Haroutune Armenian

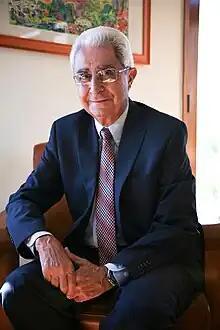

Haroutune Armenian (18 June 1942 – 15 July 2025), was a Lebanese-born Armenian-American academic and physician who was President of the American University of Armenia (1997–2009), President Emeritus, American University of Armenia, and also Professor in Residence, UCLA, Fielding School of Public Health.